Emilie Poulsson

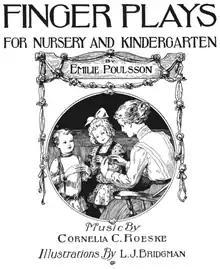
Title page of "Finger Plays for Nursery and Kindergarten" by Emilie Poulsson, published in 1893.

Anne Emilie Poulsson (September 8, 1853 – March 18, 1939) was an American children's author and campaigner for early childhood education and the kindergarten movement.